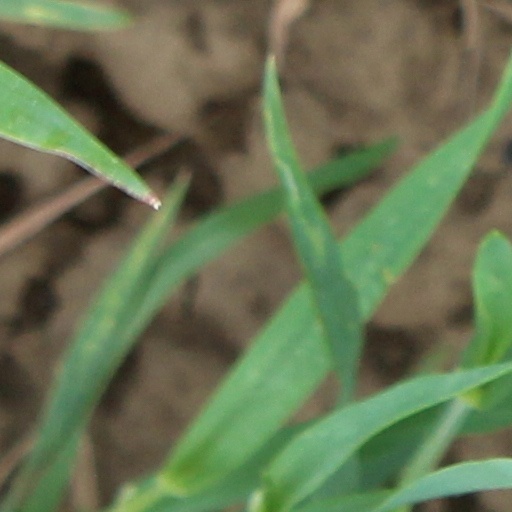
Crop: wheat